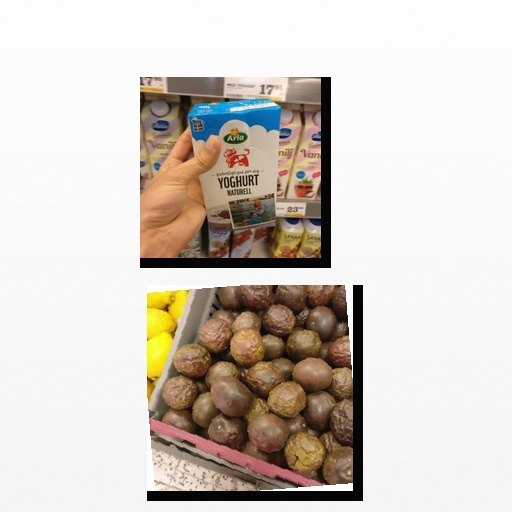
Food items: yoghurt, passion_fruit